Chaim Hezekiah Medini

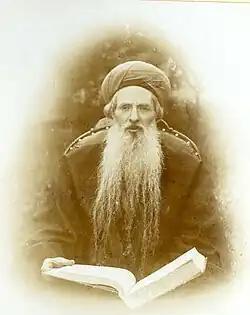
Rabbi Haim Hezekiah Medini

Haim Hezekiah Medini ( Jerusalem 1834 – Hebron, 1904), also known by the title of his chief halakhic work, "Sede Hemed", was a nineteenth century rabbinical scholar.